Meiolania

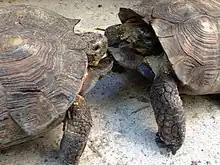
The spiked bodies of "Meiolania" could have been used in combat between individuals.

Multiple aspects of "Meiolania"'s anatomy have been used to infer its diet. The flexibility of the neck being largely focused on side to side movement and restricted by the projection of the carapace as well as the weight of the horns are thought to indicate that "Meiolania" was a terrestrial grazer. It likely fed on a variety of plant material including various herbaceous plants, ferns and perhaps even the fallen fruit of palm trees. Although this may have been its preferred way of feeding, it is not entirely impossible that "Meiolania" could have occasionally browsed on low hanging vegetation. The mild climate of Lord Howe Island would have provided the turtle with a consistent supply of food and it is possible that "Meiolania" periodically wandered across the island in search of food, appearing seasonally in certain regions. Foraging could have made use of the enhanced sense of smell proposed by Paulina-Carabajal and colleagues. While it is possible that ?"Meiolania damelipi" was not a meiolaniid, isotopic analysis does line up with the ecology of "Meiolania platyceps", suggesting an herbivorous to omnivorous diet.